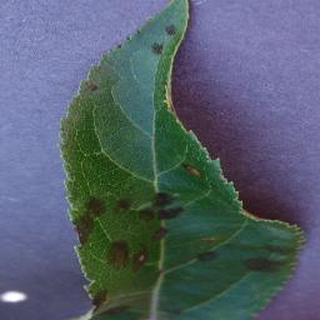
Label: apple_apple_scab